Appointment in Liverpool

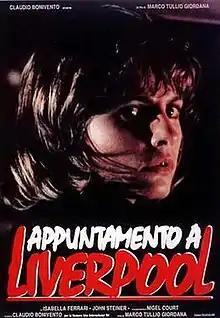

Appointment in Liverpool is a 1988 Italian drama film co-written and directed by Marco Tullio Giordana.